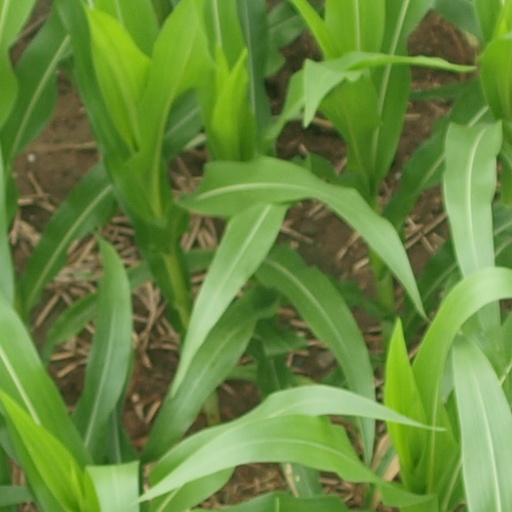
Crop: maize; corn